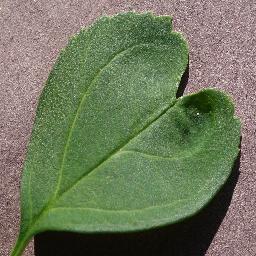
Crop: cherry
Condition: (including_sour)_healthy